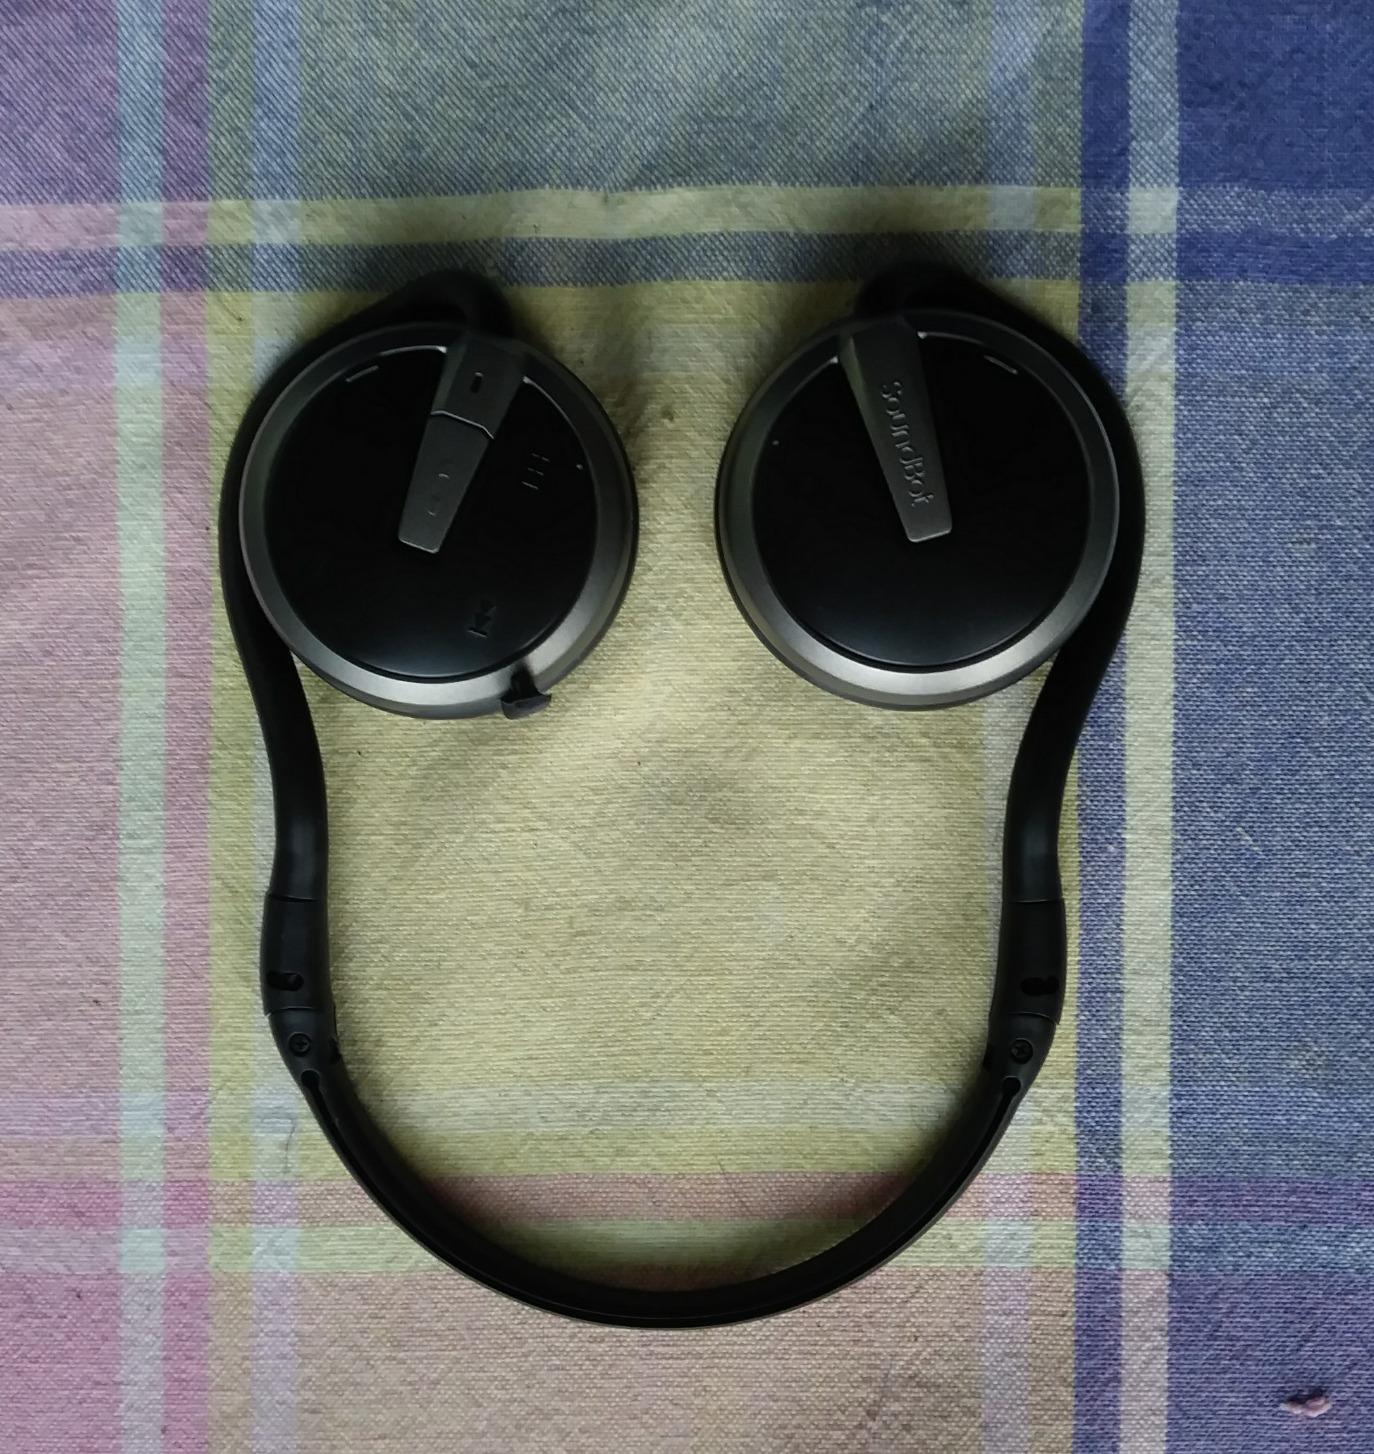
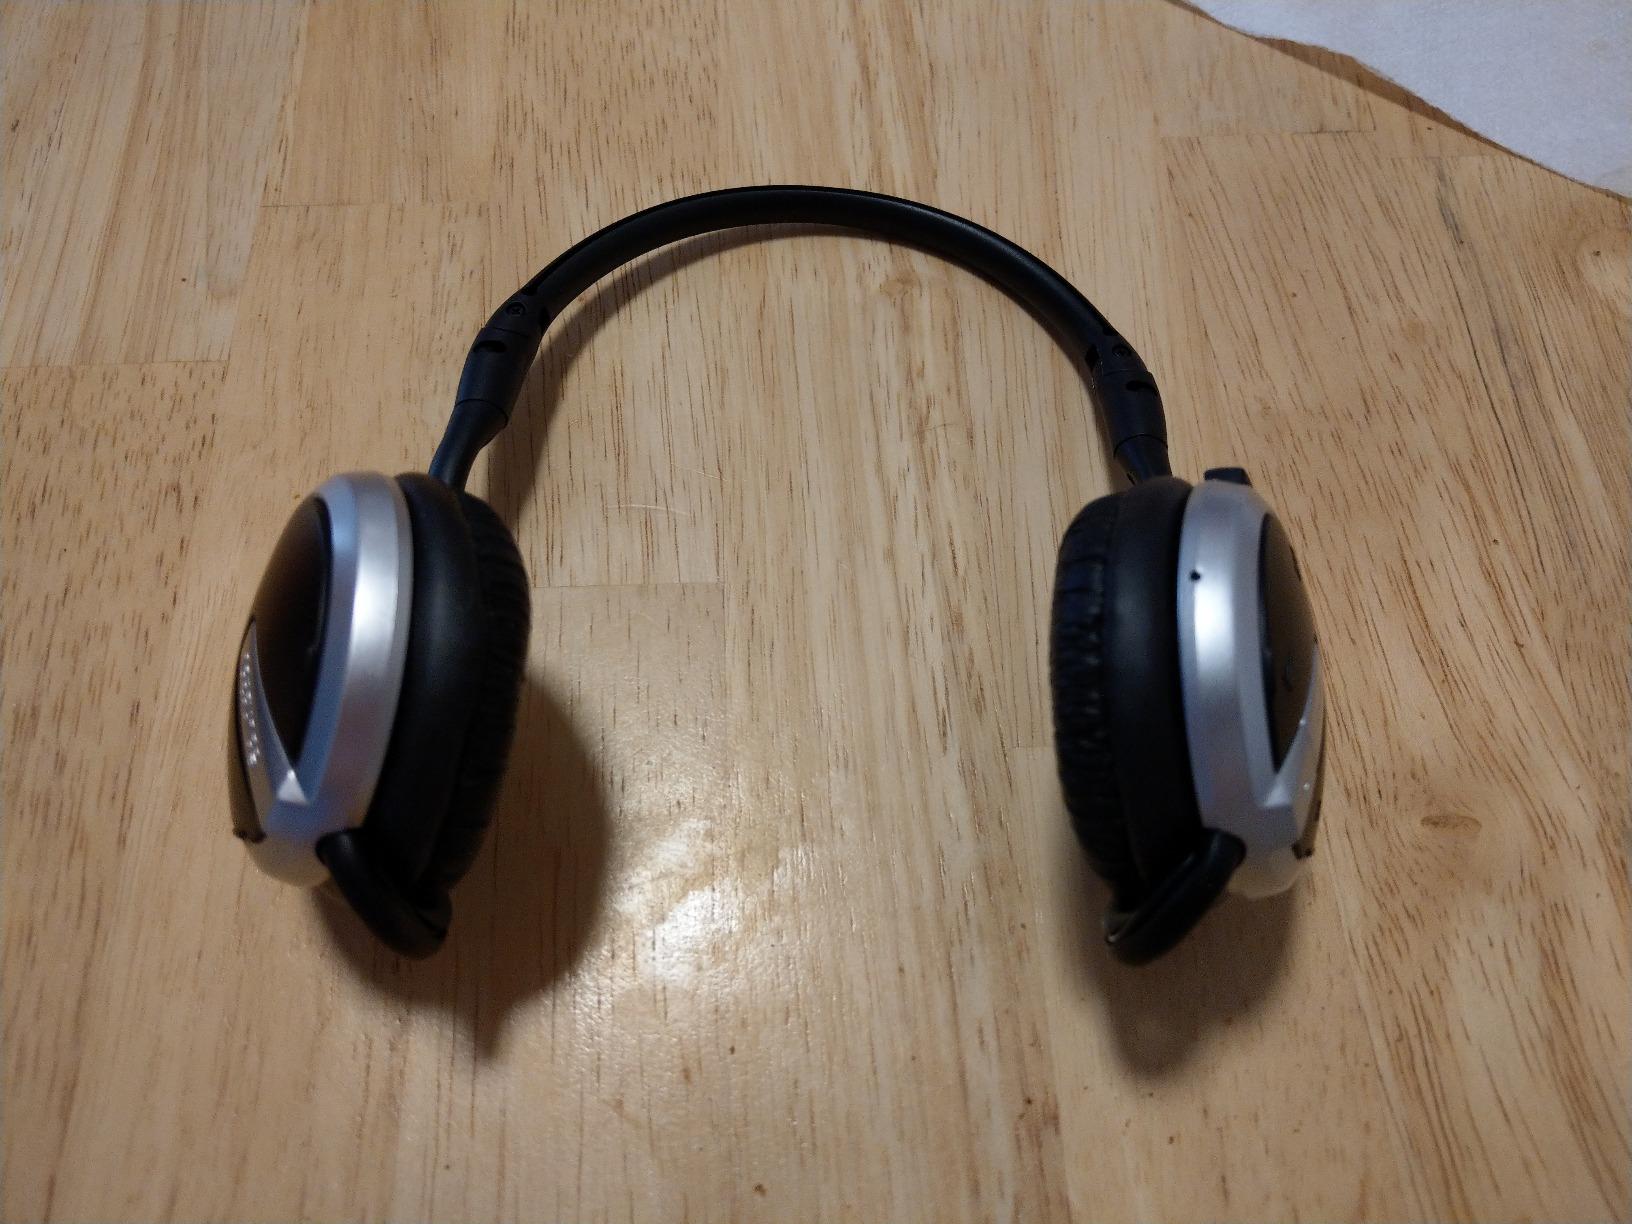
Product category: headphones
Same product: yes